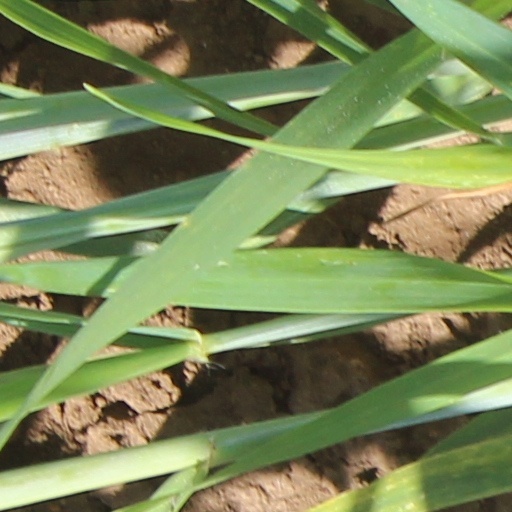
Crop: wheat